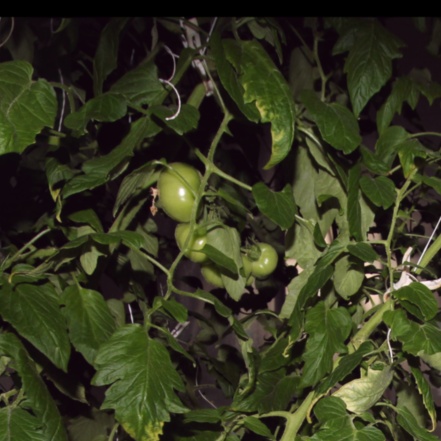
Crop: tomato